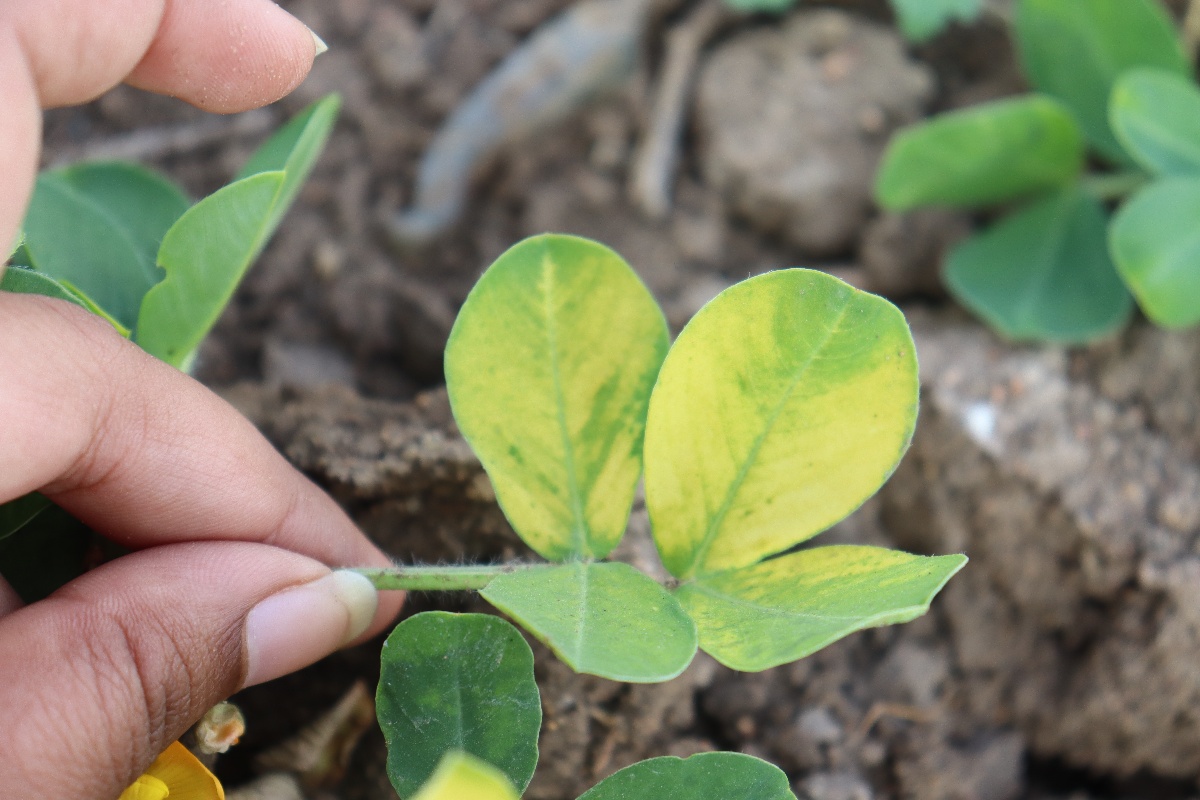
Label: nutrition deficiency